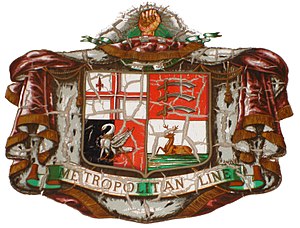
Metropolitan line / Historie / London Transport (1933–88)
Metropolitan lines devise.
Metropolitan line er en del af London Underground. Banen løber i øjeblikket fra Aldgate i City of London til Amersham i Buckinghamshire, med sidebaner til Uxbridge, Watford og Chesham, men før 1988 var Hammersmith & City line og East London line også markedsført som Metropolitan line. Banen er farvet magenta på netværkskortet og i andet marketing.